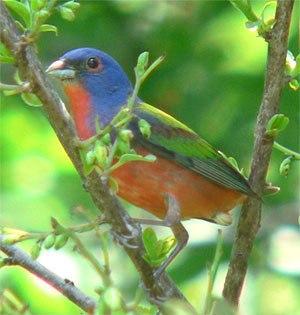
Le Passerin nonpareil ou Pape de Louisiane, est une espèce de passereau de la famille des Cardinalidae.
En ornithologie, l'appellation Pape désigne des espèces d'oiseaux de plusieurs genres de l'ordre des Passeriformes. La plupart d'entre eux sont aussi appelés passerins ou diamants.